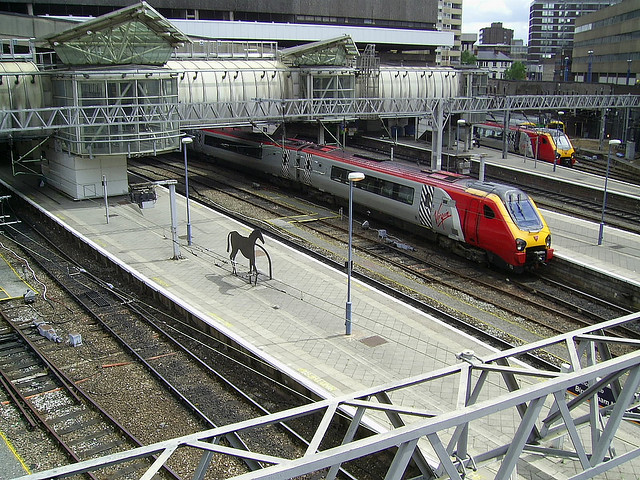
a train is preparing to leave a train station

Two trains stopped at a train station with empty platforms.

A train station with various sets of tracks and two passenger trains on the tracks.